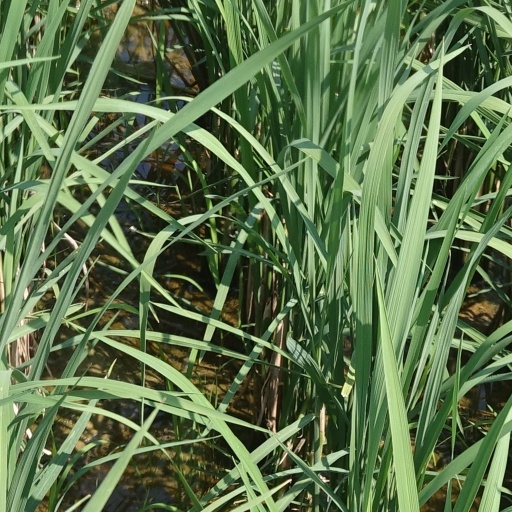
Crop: rice